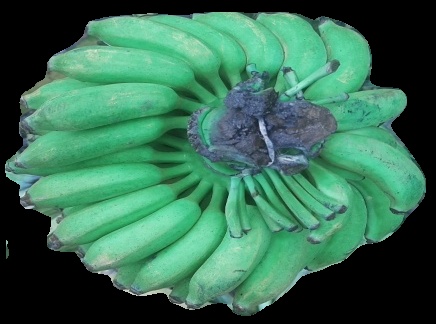
Variety: elakki-bale
Grade: grade1